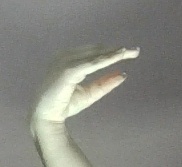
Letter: jeem